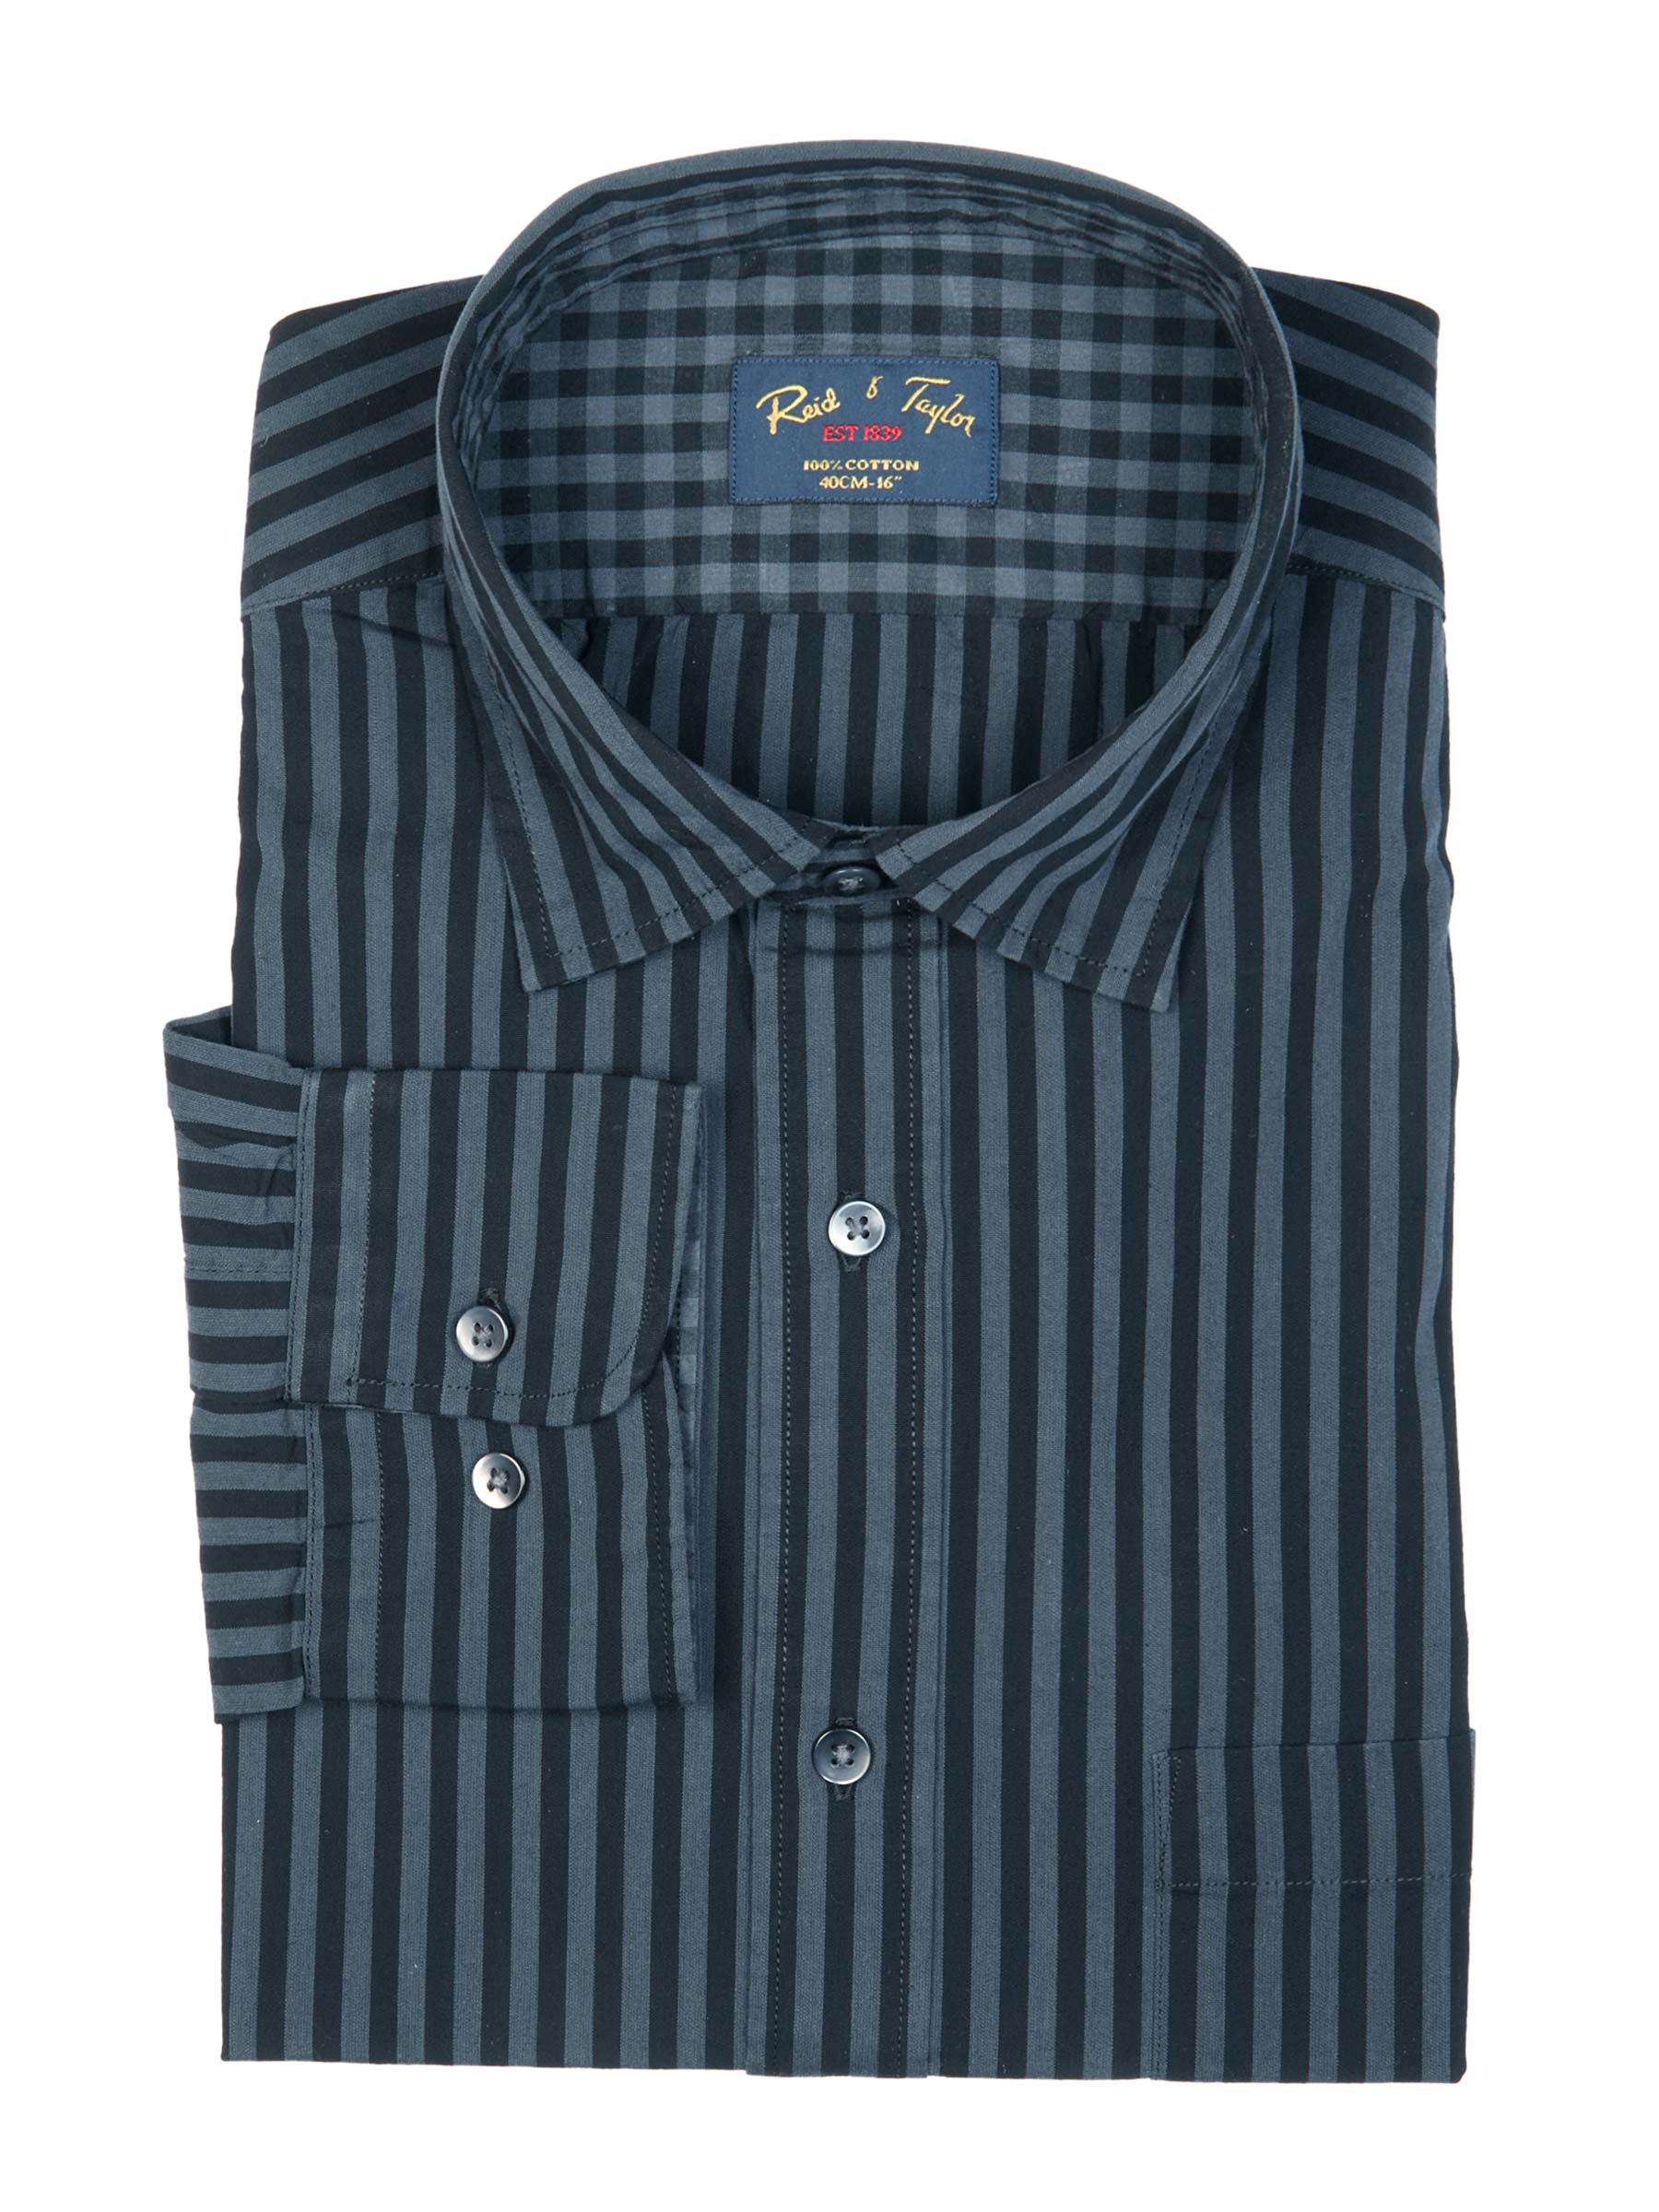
Reid & Taylor Men Stripes Grey Shirt
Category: Apparel / Topwear / Shirts
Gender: Men
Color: Grey
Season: Fall 2011
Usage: Casual